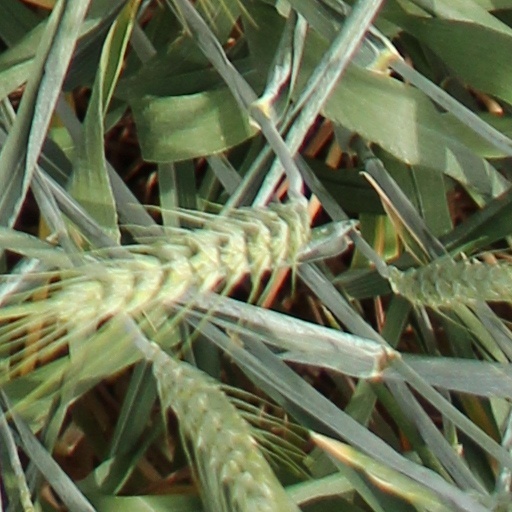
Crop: wheat